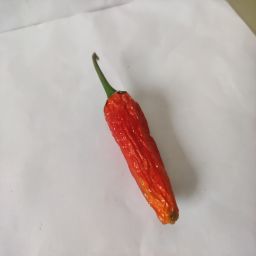
Crop: New Mexico Green Chile
Quality: Dried